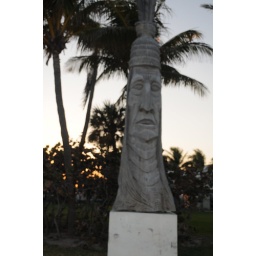
i was in south beach this red car drive's by me ..so i follow it down the road take in ..pic...